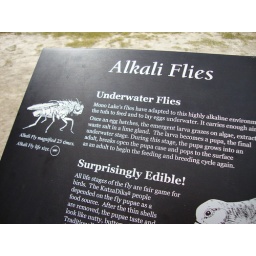
Wish we had read this sign first BEFORE puzzling over what the black things were...